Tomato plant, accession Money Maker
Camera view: bottom (45 deg); turntable rotation: 120 degrees
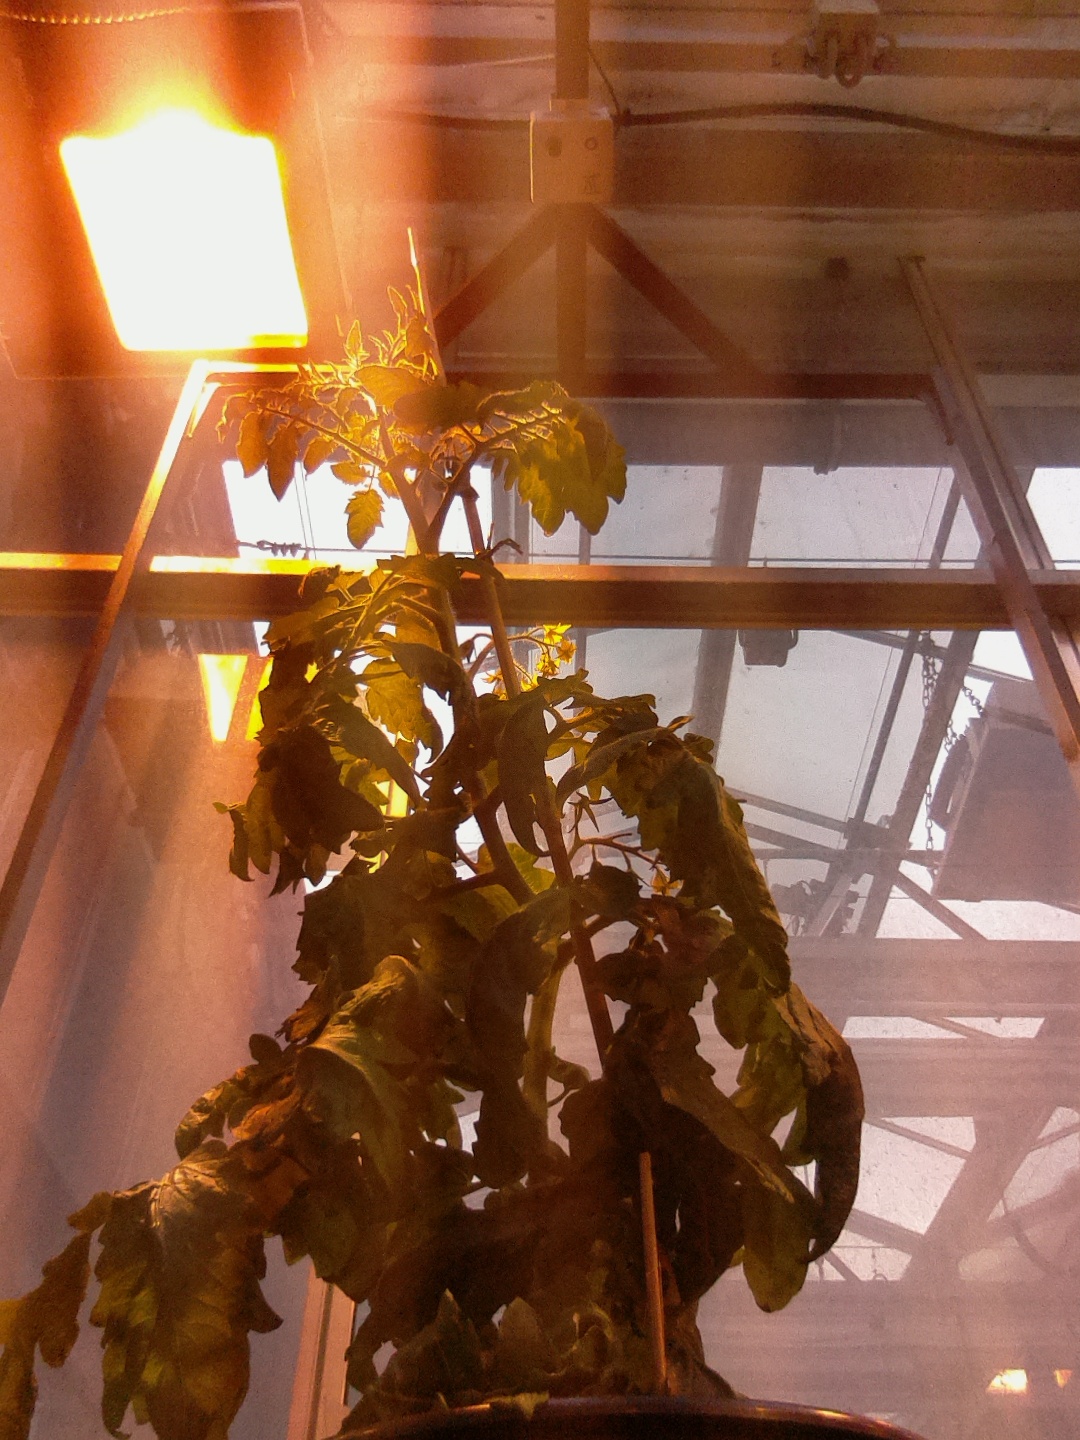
BBCH growth stage 67: Full flowering, 70%-80% of flowers open, more petals falling